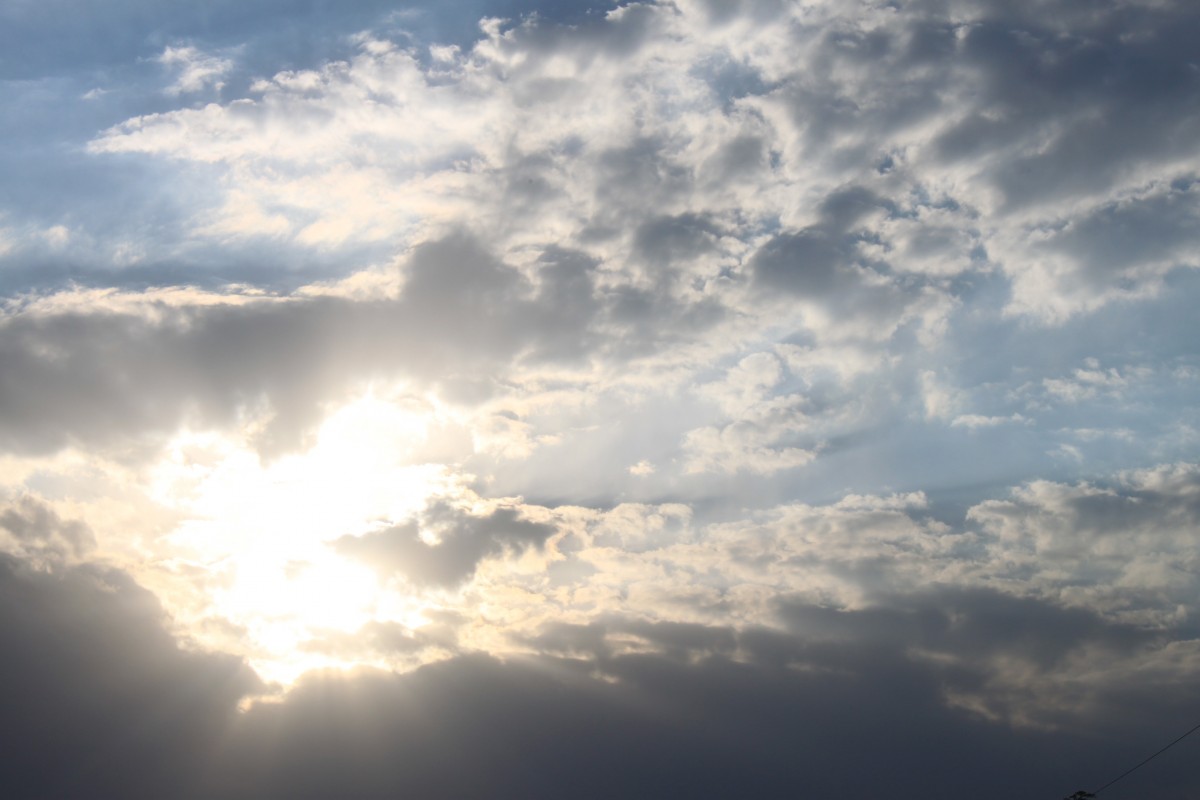
Tags: cloud, sky, sun, sunset, sunlight, dawn, dusk, daytime, cumulus, afterglow, meteorological phenomenon